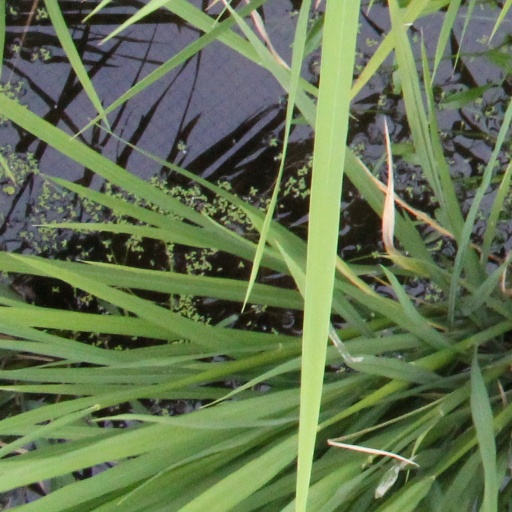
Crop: rice